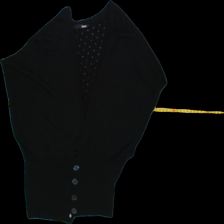
View: front
Type: Cardigan
Category: Ladies
Brand: H&M
Colors: Black
Material: 100%viscose
Pattern: Plain
Cut: Regular
Season: All
Trend: No trend
Stains: No
Price range: <50
Recommended usage: Export